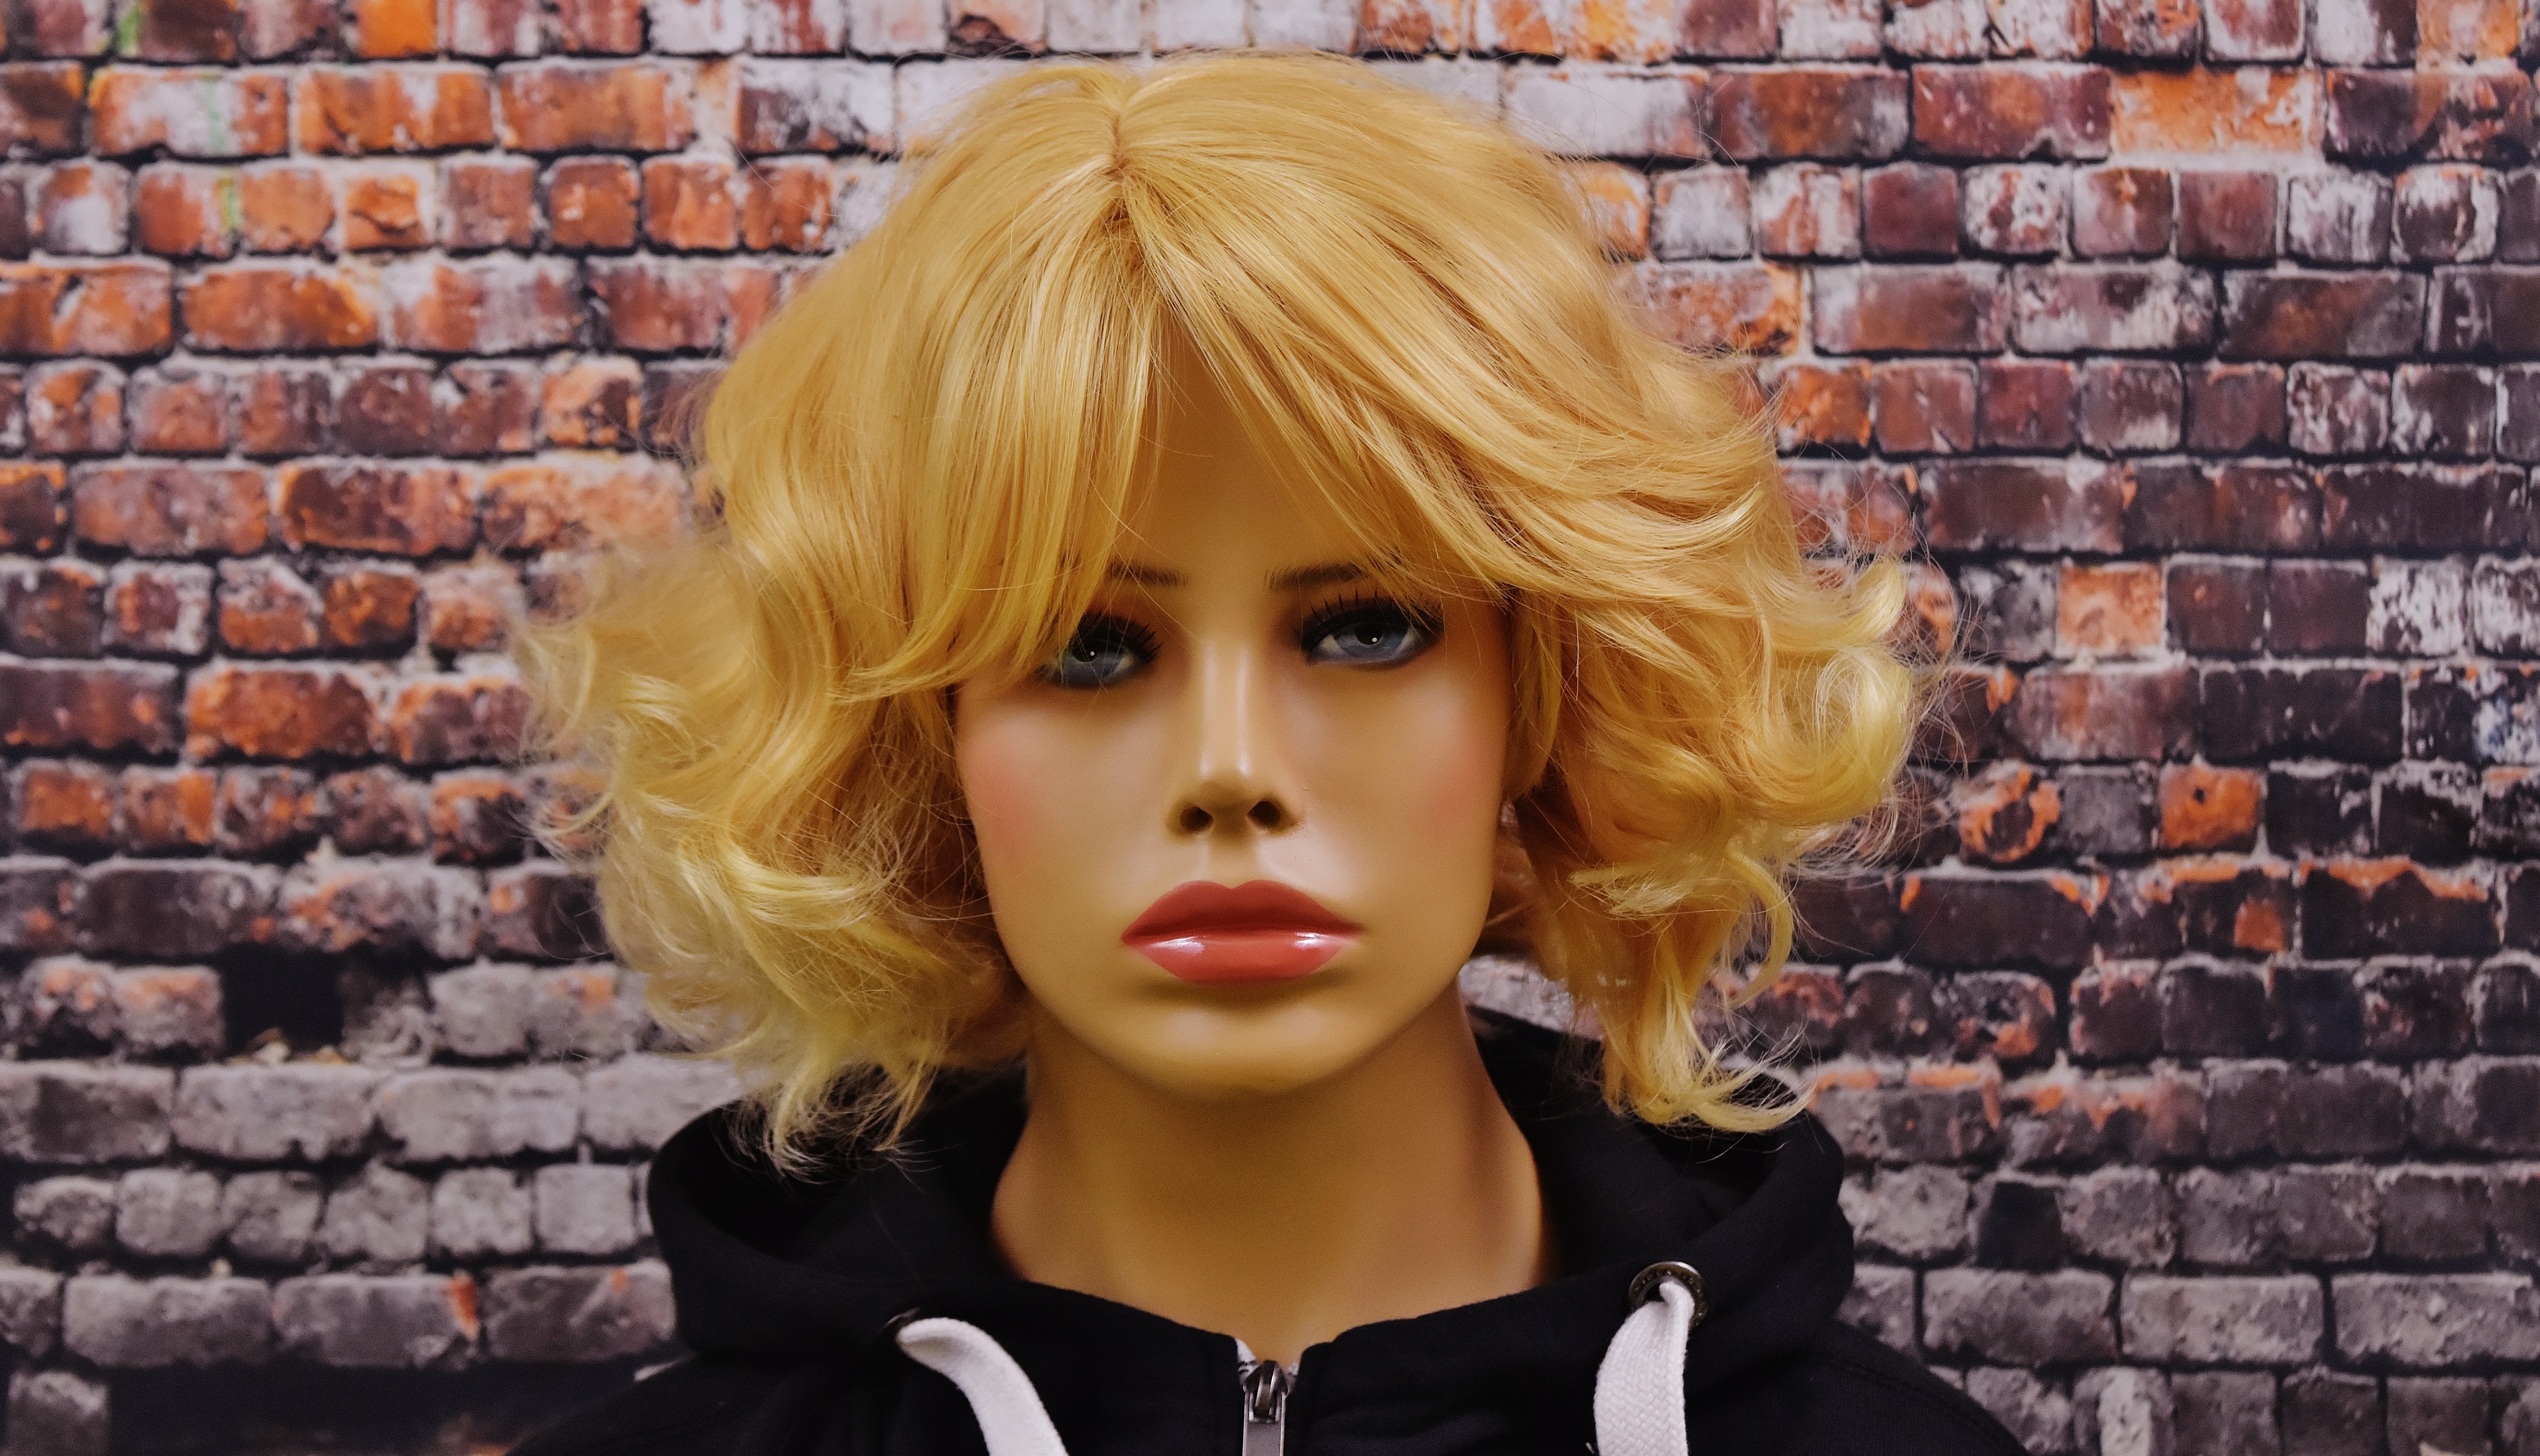
woman, hair, view, female, portrait, model, red, fashion, clothing, lady, toy, hairstyle, long hair, hood, blue eye, mannequin, black hair, face, doll, mysterious, eye, head, beauty, blond, costume, wig, display dummy, femininity, attractive, brown hair, human hair color